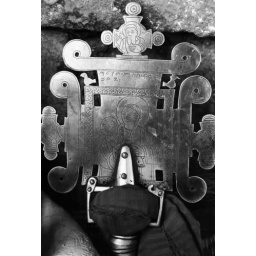
A hand cross from one of the rock hewn churches in Lalibela, northern Ethiopia